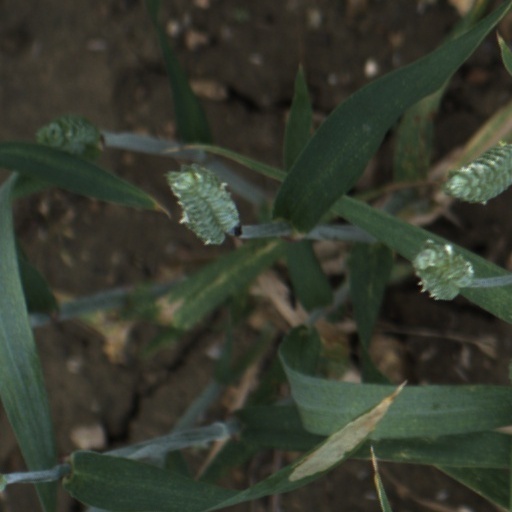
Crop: wheat